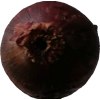
Label: red_onion